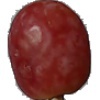
Label: Grape Pink 1